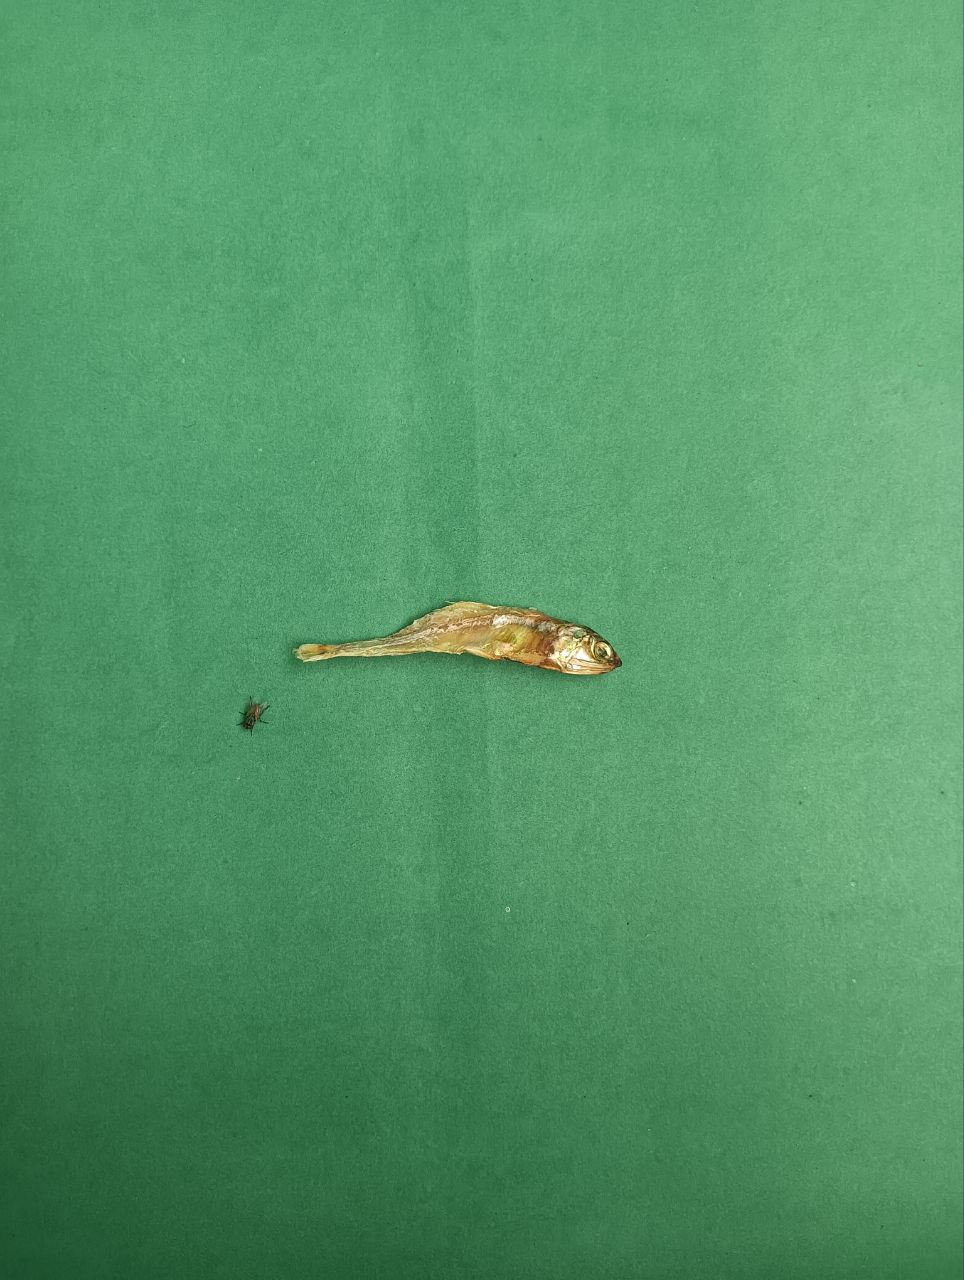
Species: narkeli